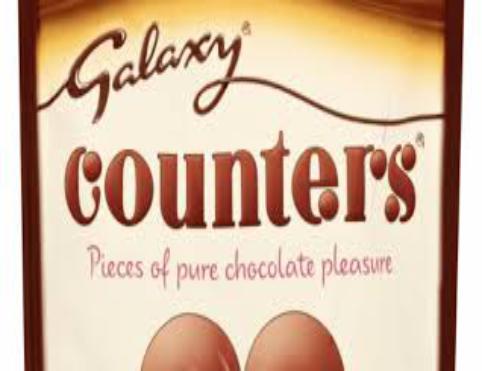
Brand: Galaxy Counters
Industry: Food